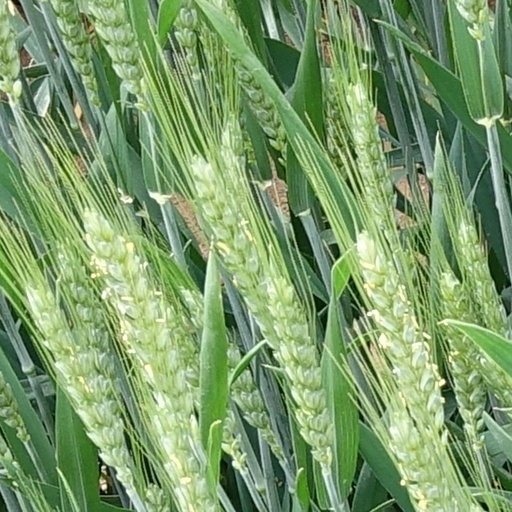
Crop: wheat